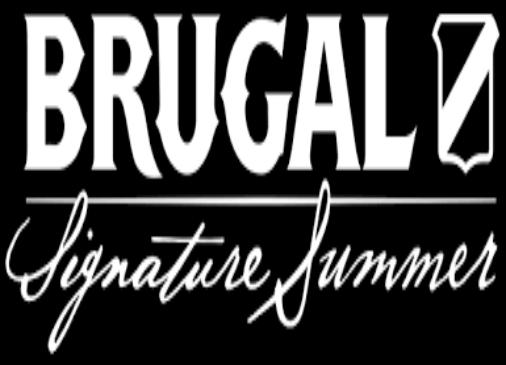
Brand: Brugal
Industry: Food